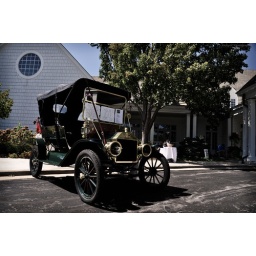
1910 Ford Model T Touring. Notice the sign in the window that says &amp;quot;This car is 100 years old.&amp;quot;